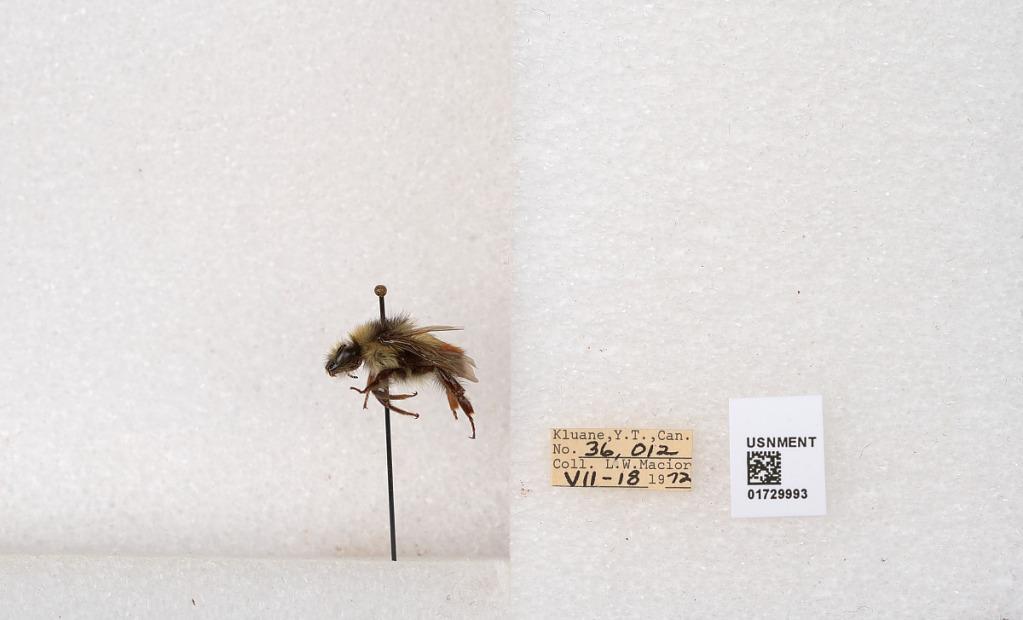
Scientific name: Bombus flavifrons Cresson
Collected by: L. Macior
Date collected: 1972-7-18
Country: Canada
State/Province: Yukon Territory
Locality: Kluane National Park and Reserve
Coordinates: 60.7493, -139.504